What I've Been Looking For

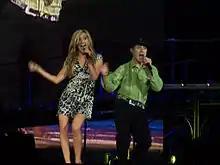
A man and a woman are singing on stage. They hold a microphone with their left hand, and snap thei fingers with the right hand. She wears a white dress with dark spots while he wears a green shirt, black jeans and a beret.

In the United States, "What I've Been Looking For" peaked at number 35 on the "Billboard" Hot 100 and 34 on the Pop 100 chart. The song was eventually certified as gold by the Recording Industry Association of America. The reprise version appeared in the same charts, reaching the numbers 67 and 54, respectively. In the United Kingdom, "What I've Been Looking For" debuted and peaked at number 155 on the UK Singles Chart.